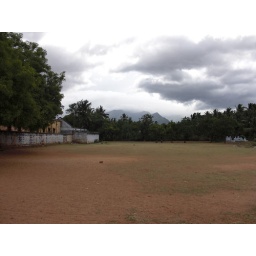
A picture of the mountains in the distance from the field where the school children play soccer.